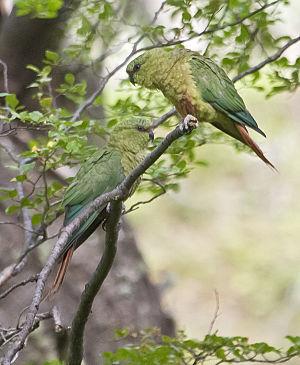
Le parc national Perito Moreno, ou parc national Francisco P. Moreno, est un parc national situé dans la province de Santa Cruz en Patagonie en Argentine.
Le parc national Los Glaciares est une aire protégée de 539 300 ha qui se situe dans la province de Santa Cruz, au sud-ouest de la Patagonie argentine, à la frontière chilienne. Ce parc englobe deux grands lacs d'origine glaciaire et quelques lacs plus réduits, ainsi que quelques montagnes mythiques, comme le Fitz Roy, de 3 405 m, et le Cerro Torre, de 3 102 m.